Kraak ware

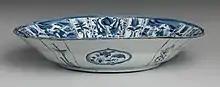
Profile view of Jingdezhen dish above

The quality of the porcelain used to form Kraak ware is much disputed among scholars; some claim that it is surprisingly good, in certain cases indistinguishable from that produced on the domestic market; others imply that it is a dismal shadow of the truly fine ceramics China was capable of producing. Rinaldi comes to a more even-handed conclusion, noting that it "forms a middle category between much heavier wares, often coarse, and definitely finer wares with well levigated clay and smooth glaze that does not shrink on the rim..." Thus looking at ceramic production in China at the time from a wider perspective, Kraak ware falls between the best examples and a typical provincial output, such as the contemporary Swatow ware, also made for export, but to South-East Asia and Japan.